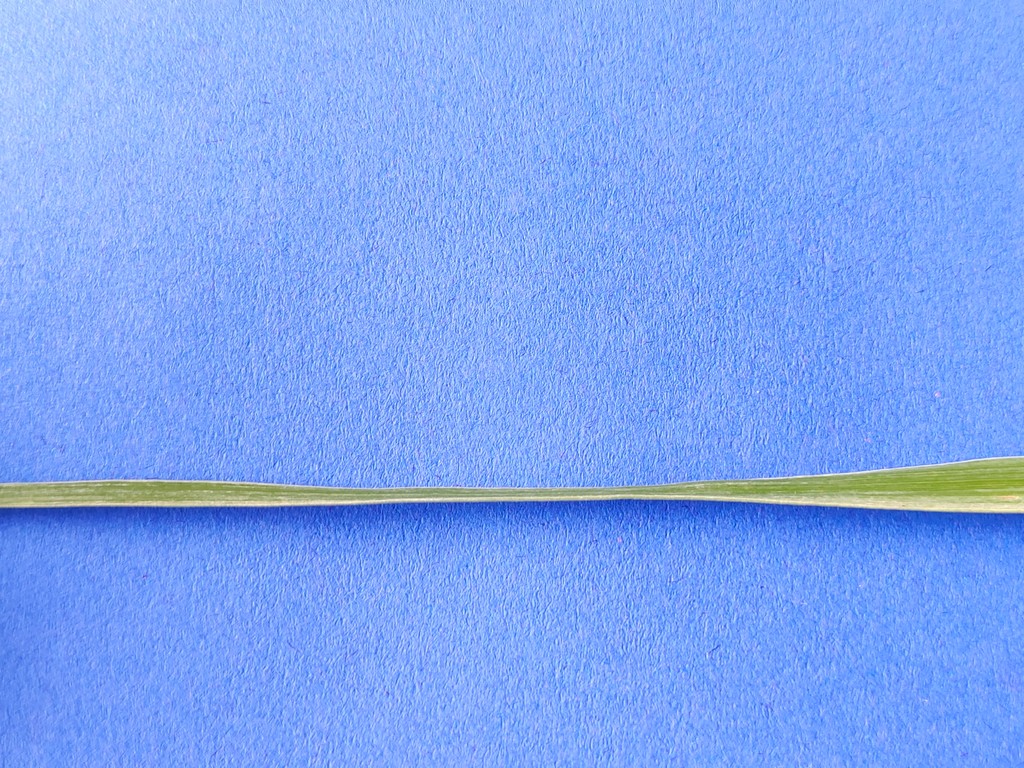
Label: Healthy